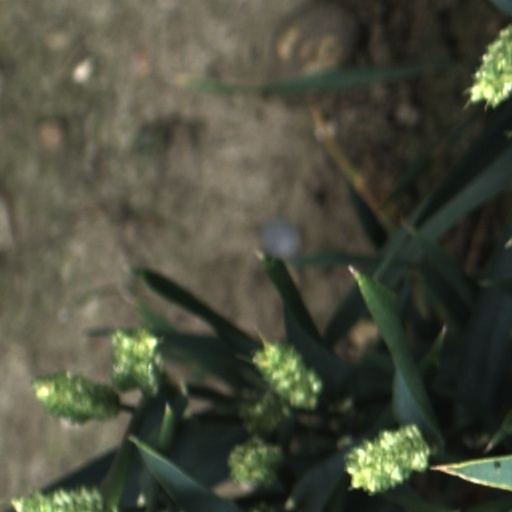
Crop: wheat